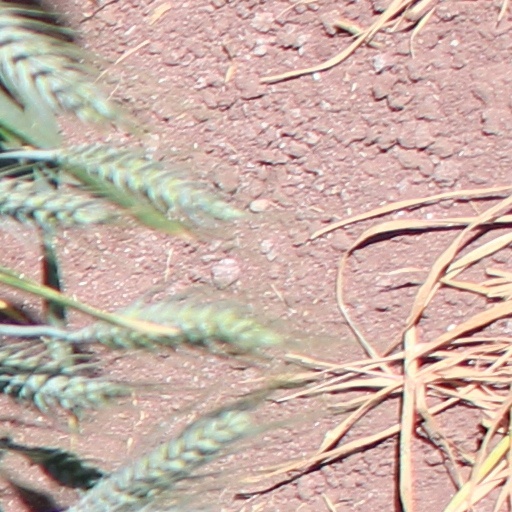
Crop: wheat